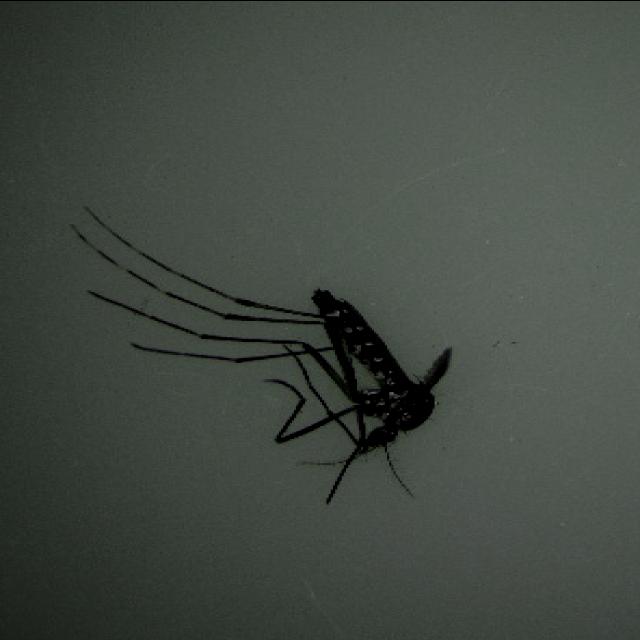
Species: aedes_albopictus